Cadejo (band)

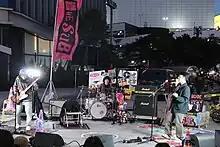
Cadejo performing at The Sub Festival 2023

Cadejo is a South Korean funk band. The band currently consists of Lee Taehoon, Kim Jaeho and Kim Dabin. Since their formation in 2017, the band has released three studio albums: "Freesummer" (2019), "Freebody" (2020) and "Freeverse" (2023). They also released their collaboration EP "Sincerely Yours" (2022) with rapper Nucksal, and their collaboration album "Gangnam Oasis" (2022) with Lee Hee-moon.